Greg LeMond

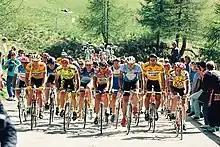
Former Tour champions Greg LeMond (fourth from left) and Laurent Fignon (center) climb with the "autobus" to Sestriere on Stage 13 of the 1991 Giro d'Italia

LeMond parlayed the success of his 1989 season into the then-richest contract in the sport's history, signing a $5.5 million deal for three years with of France, the first time a cyclist had signed a multi-million dollar contract. He entered the 1990 Tour de France as defending champion and a pre-race favorite after leaving ADR to join the much stronger French team. At "Z" his teammates included Robert Millar, Éric Boyer, and Ronan Pensec, all of whom already had finishes in the top six of the Tour de France. This unified roster of strong riders appeared capable of supporting LeMond in the mountains and controlling the race on the flats.